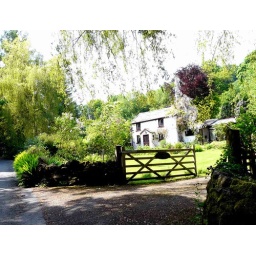
The white flowers in front of the copper beech are growing up a tv aerial